William S. Dietrich II

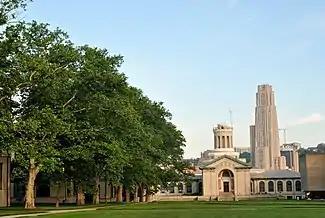
Carnegie Mellon University and the University of Pittsburgh

On September 7, 2011 Carnegie Mellon University announced a $265 million gift from Dietrich, the largest gift the university had received and one of the 10 largest by an individual to private higher education in the United States. In honor of the gift, Carnegie Mellon renamed the university's College of Humanities and Social Sciences to the Marianna Brown Dietrich College of Humanities and Social Sciences after Dietrich's mother.